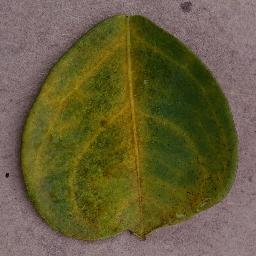
Label: Orange___Haunglongbing_(Citrus_greening)